Carlos Geneyro

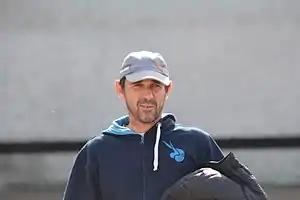

Carlos Geneyro (born 3 June 1966) is an Argentine former field hockey player who competed in the 1988 Summer Olympics and in the 1992 Summer Olympics.